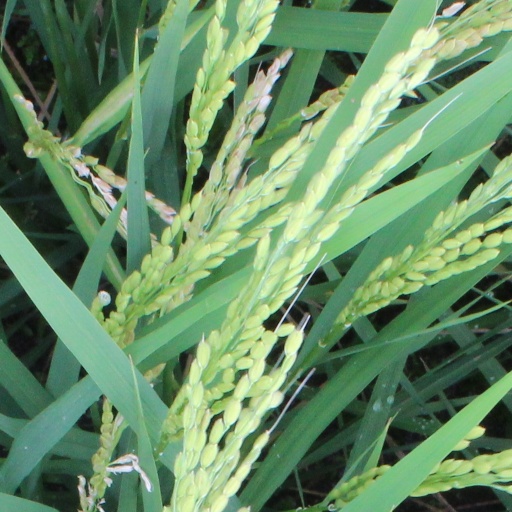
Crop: rice